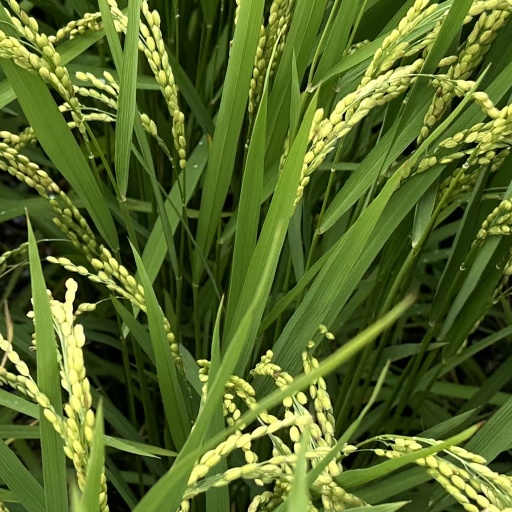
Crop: rice